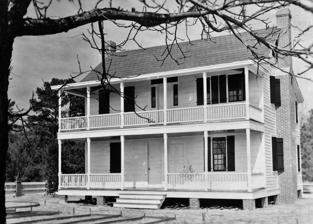
Building: Donald Bruce House
Country: United States of America
Year built: 1837
Historic house in South Carolina, United States United States historic place Donald Bruce House U.S. National Register of Historic Places Middlepen Plantation was photographed as part of a federal WPA project. Show map of South Carolina Show map of the United States Location Southeast of Orangeburg on U.S. Route 301, near Orangeburg, South Carolina Coordinates 33°28′36″N 80°48′53″W / 33.47667°N 80.81472°W / 33.47667; -80.81472 Area 0.5 acres (0.20 ha) Built c. 1837 ( 1837 ) NRHP reference No. 78002528 Added to NRHP December 1, 1978 Donald Bruce House , also known as Middlepen Plantation, is a historic plantation home located near Orangeburg , Orangeburg County, South Carolina . It was originally built during the 18th century in downtown Orangeburg and was moved to Middlepen Plantation about 1837. The house is a two-story frame structure with a two-tiered front piazza .  It was used as headquarters during the American Revolution at different times by both Governor John Rutledge and by the British commander, Lord Francis Rawdon . It was added to the National Register of Historic Places in 1978. The house is not open to public tours. References